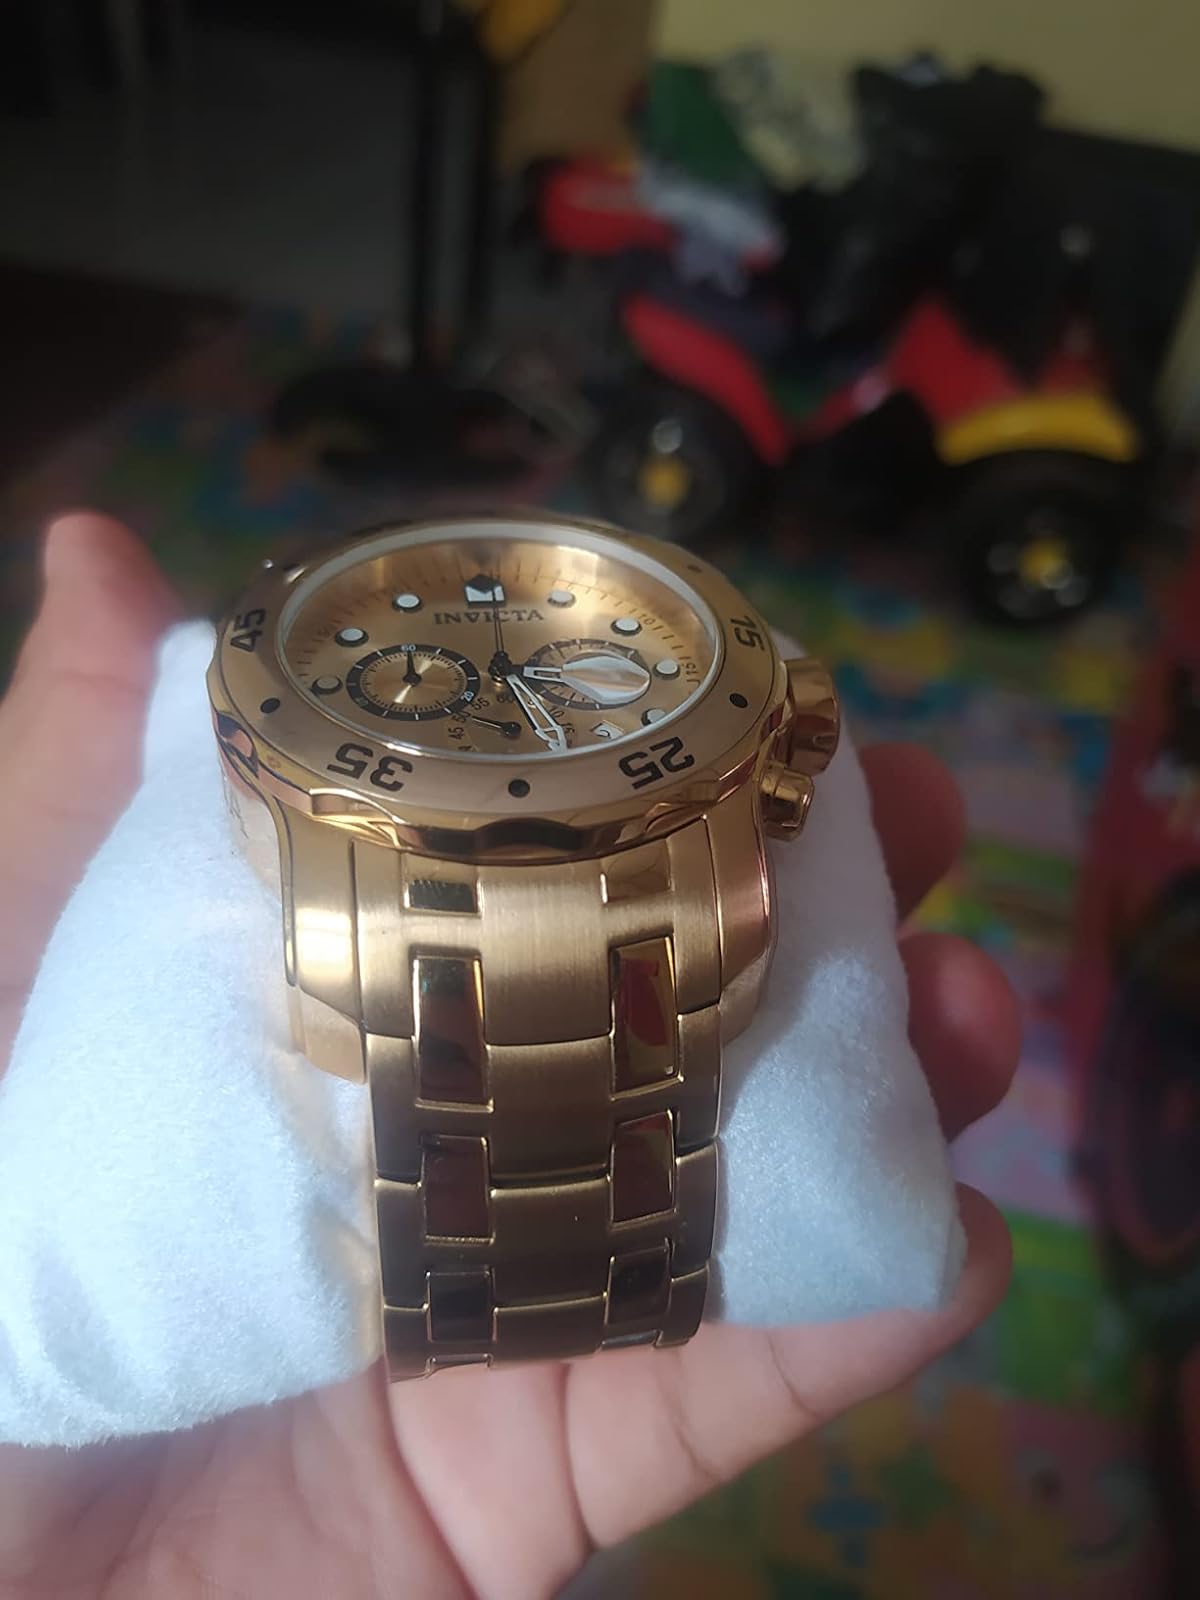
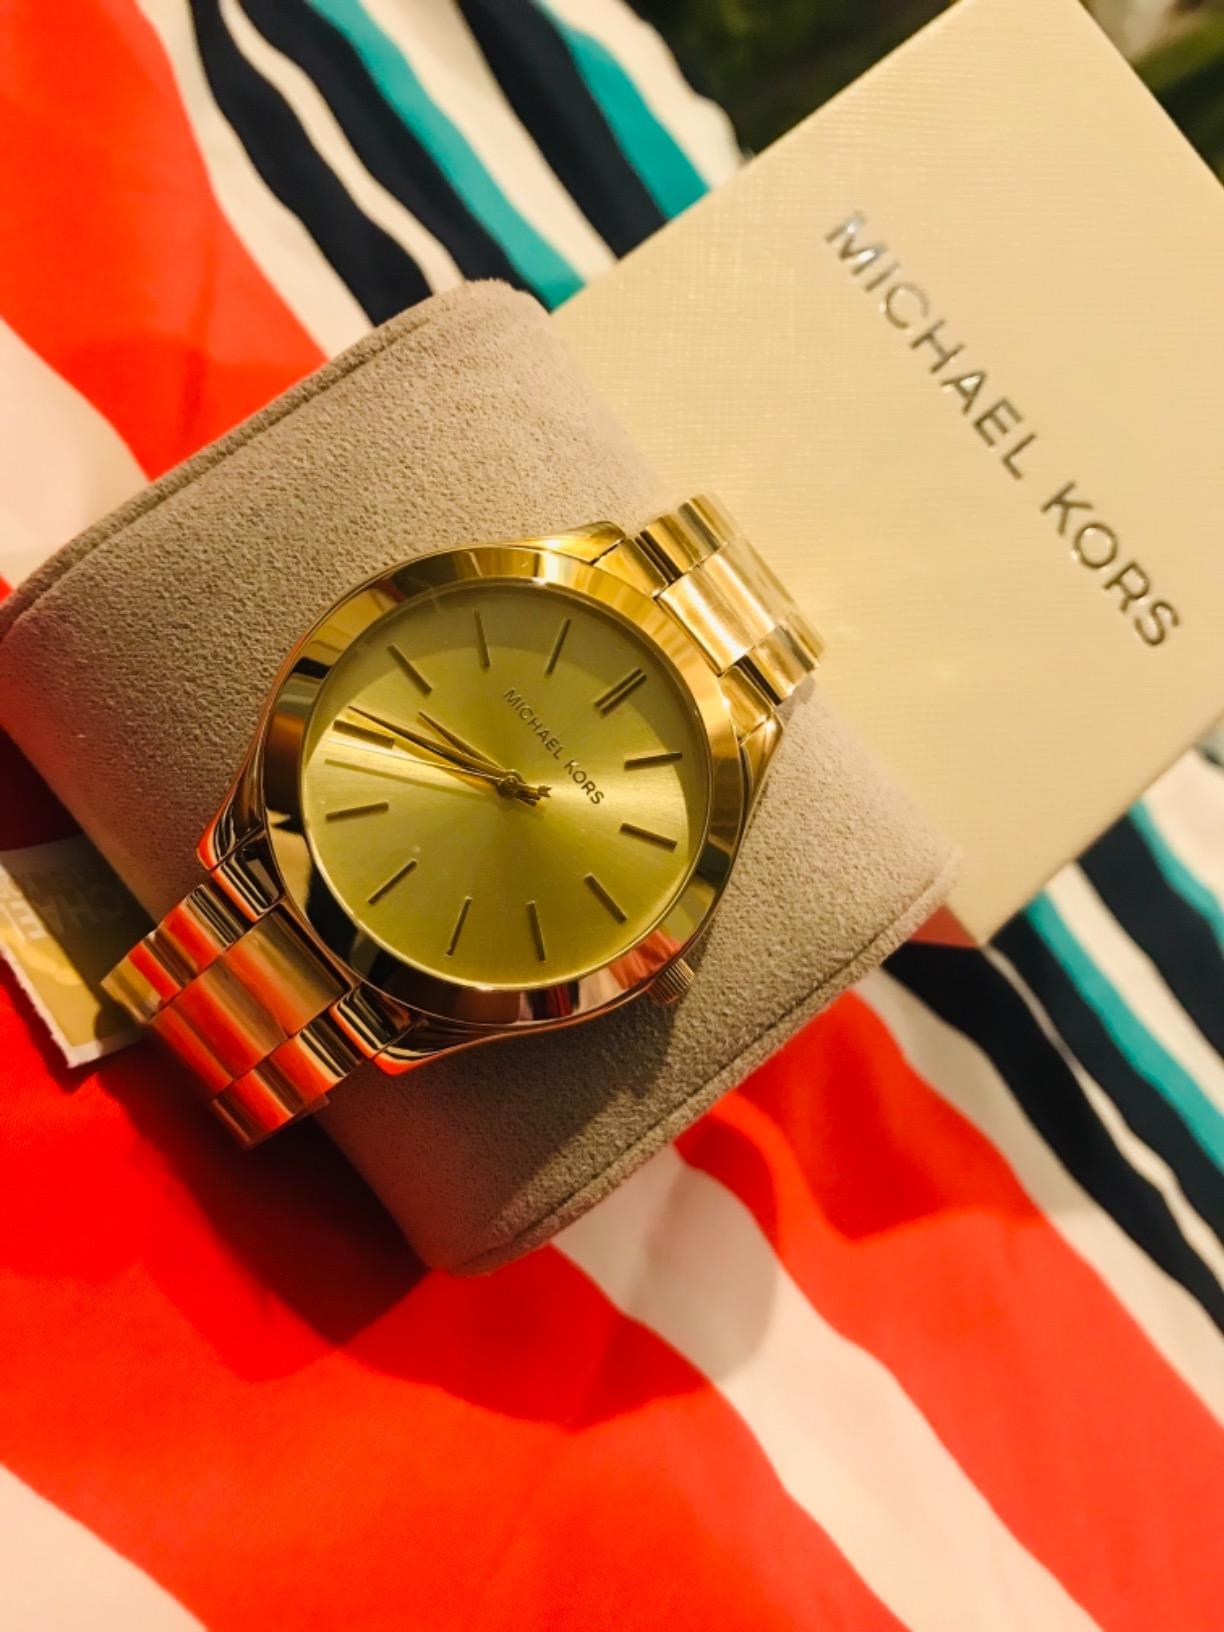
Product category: accessories_watch
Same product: no